Mitch O'Farrell

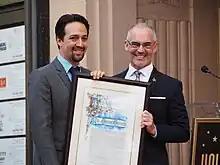
O'Farrell with Lin-Manuel Miranda at the Hollywood Walk of Fame.

As the first Native American to serve on the Los Angeles City Council, O'Farrell has championed indigenous issues. He proposed and successfully established the creation of Indigenous Peoples Day in Los Angeles, and was endorsed by Chief Billy Friend of the Wyandotte Nation nearly a decade ago, during his 2013 City Council campaign.